314th Infantry Regiment (United States)

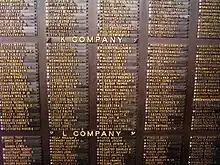

Pursuant to the National Defense Act of 1920, the 314th Infantry was reconstituted in the Organized Reserve on 24 June 1921, assigned to the 79th Division, and allotted to the Third Corps Area. The regiment was initiated on 22 October 1921 with headquarters at Reading. Subordinate battalion headquarters concurrently organized as follows: 1st Battalion at Allentown; 2nd Battalion at Reading; and 3rd Battalion at Harrisburg. The regiment typically conducted its inactive training period meetings at locations as follows: 126 North 5th Street in Reading; the American Legion Hall in Harrisburg; the Post Office Building in Allentown; and the National Guard armory in Lebanon. The regiment conducted summer training most years with the 12th and 34th Infantry Regiments at Fort George G. Meade, and some years at Fort Washington, Maryland, or Fort Eustis, Virginia, and also conducted infantry CMTC training some years at Fort Meade or Fort Eustis as an alternate form of summer training. The regiment provided a number of officers to the Pennsylvania National Guard's 28th Division for the 1939 and 1940 First Army maneuvers. The primary ROTC "feeder" schools for new Reserve lieutenants for the 314th were the Pennsylvania Military College, Gettysburg College, and Lehigh University.